Outline of Saint Petersburg

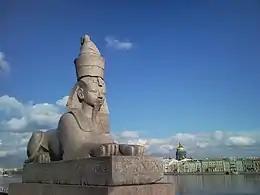
Quay with Sphinxes

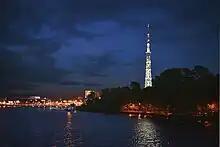
Saint Petersburg TV Tower

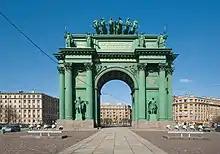
Narva Triumphal Arch

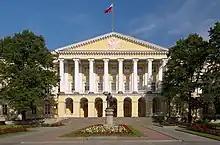
Smolny Institute, the seat of the governor's office and city administration

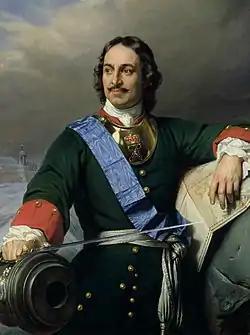
Tsar Peter the Great, who founded Saint Petersburg in 1703

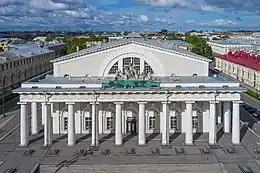
The Old Saint Petersburg Stock Exchange

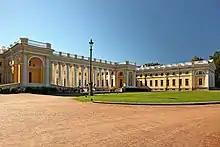
The Alexander Palace

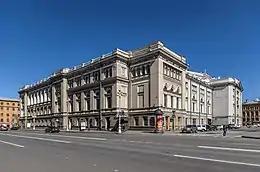
Saint Petersburg Conservatory

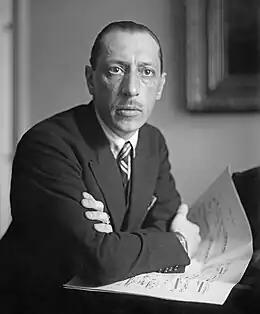
Igor Stravinsky, considered one of the most important composers of the 20th century

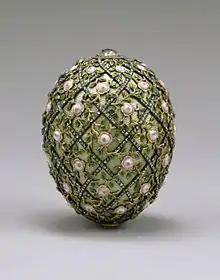
The Rose Trellis Egg made in Saint Petersburg in 1907

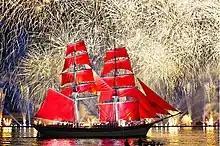
Scarlet Sails, a public event during the White Nights Festival

Architecture of Saint Petersburg